Kenzō Matsumura

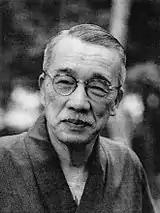
Kenzō Matsumura in 1954

In 1951, Matsumura was de-purged and immediately set about attempting to foment political opposition to the government of Prime Minister Yoshida Shigeru, who represented the "ex-bureaucrat" faction in Japan's conservative political firmament, as opposed to the "party politician faction" to which Matsumura belonged. In 1952, Matsumura helped establish the Reform Party to challenge Yoshida, and later was one of the founders of the Democratic Party in 1954, chairing the new party's Policy Research Council. In 1955, Matsumura served as Minister of Education in the Second Hatoyama Cabinet. During this timeframe, Matsumura staunchly opposed the unification of the conservative parties to form the new Liberal Democratic Party (LDP), not wishing to make common cause with ex-bureaucrats, but he was outmaneuvered by his political opponents, including future prime minister Kishi Nobusuke. Matsumura became the leader of one of the main LDP factions, consisting largely of former Minseitō party politicians. For strategic purposes, Matsumura's faction soon merged with the faction led by Matsumura's fellow former Reform Party comrade Takeo Miki, in an unusual arrangement featuring Matsumura and Miki as co-equal leaders of the faction. Originally, Matsumura was considered the main power-broker within the faction, causing it to be called the "Matsumura-Miki faction" by outsiders, but as Miki's star rose and Matsumura's faded, it eventually came to be called the "Miki-Matsumura faction," and finally just the "Miki faction."